Palestrina

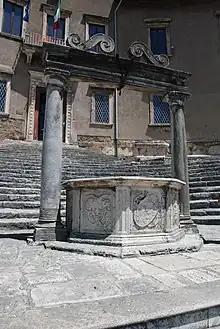
Staircase accessing the former Sanctuary of Fortuna Primigenia

Ancient mythology connected the origin of Praeneste to Ulysses, or to other fabled characters such as Caeculus, Telegonus, Erulus or "Praenestus". The name probably derives from the word "Praenesteus", referring to its overlooking location.